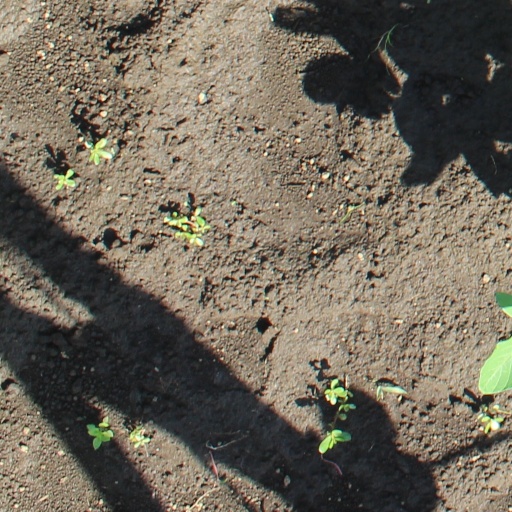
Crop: soybean